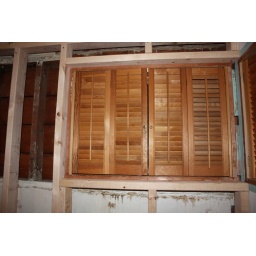
window box built around basement window to make a flush drywall line off fireplace